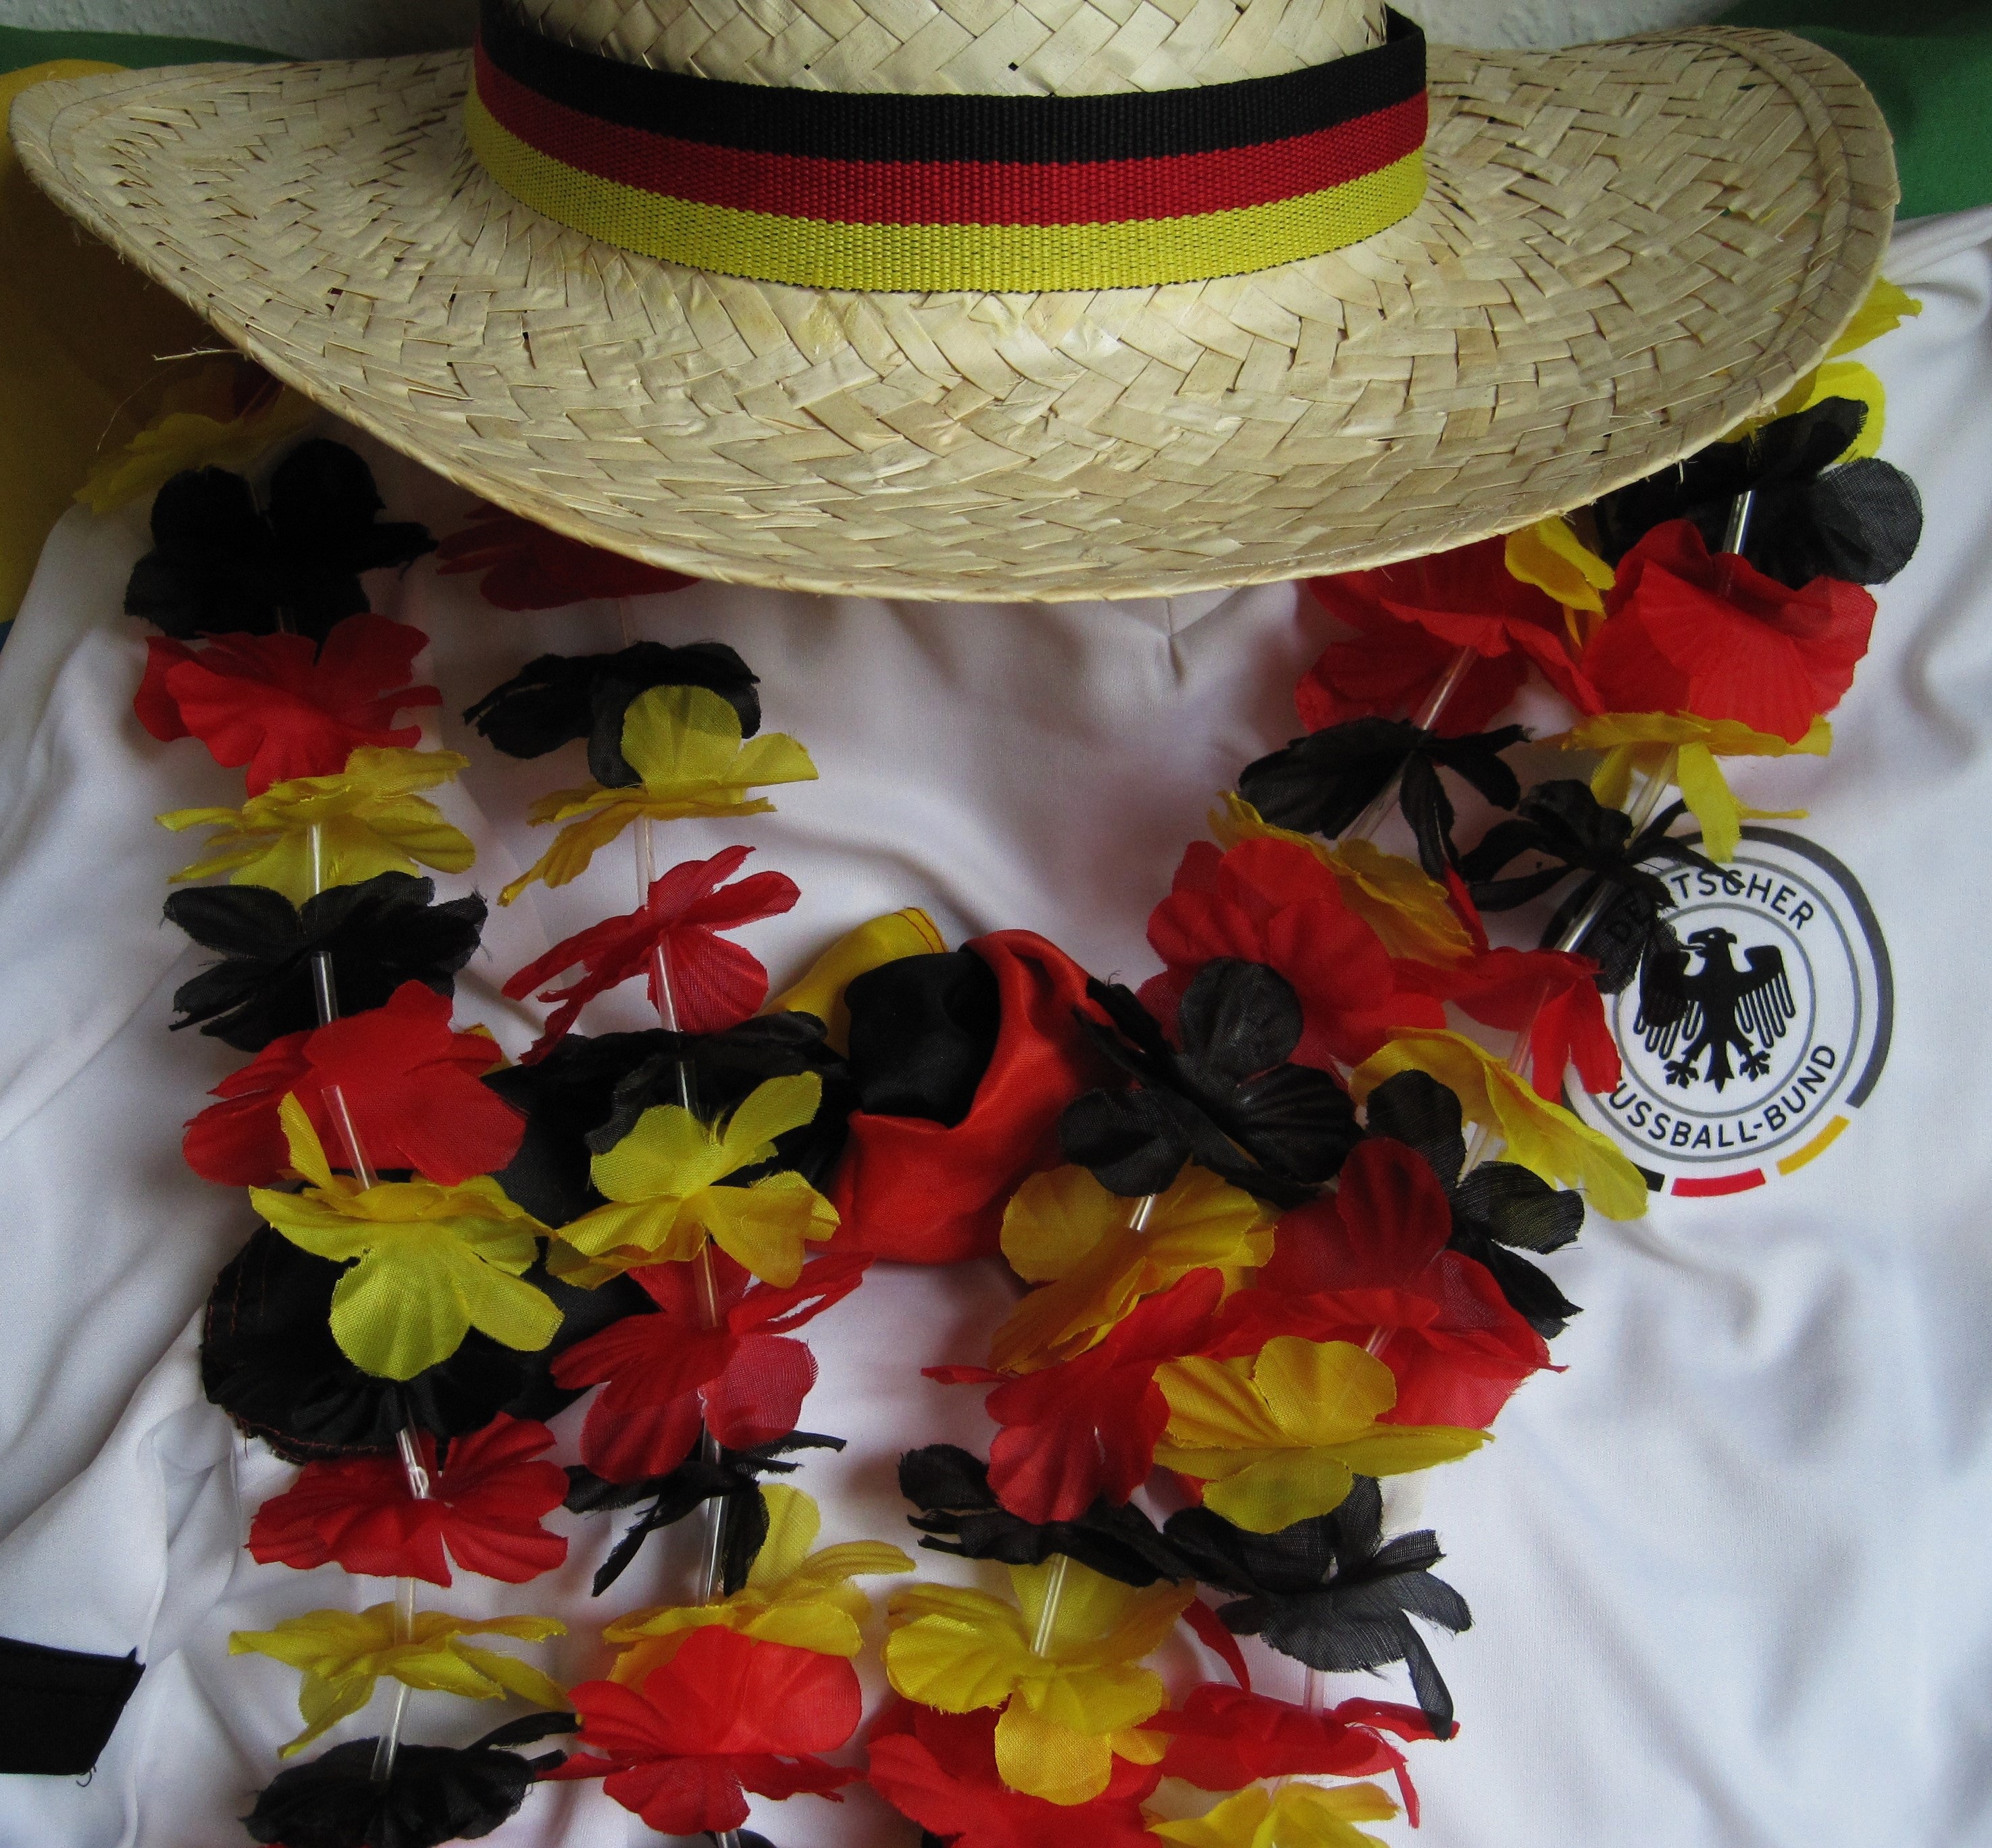
flower, petal, pattern, flag, hat, clothing, yellow, football, wreath, garland, christmas decoration, crochet, textile, art, national flag, em, germany, world cup, flower bouquet, national colours, world championship, germany flag, black red gold, germany colors, fanartikel, football deco, football em, football fever, national colors, football jersey, football accessory, landesfarben, black red and gold garland, fashion accessory